Pseudostrabismus

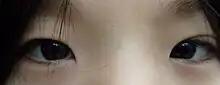
Pseudostrabismus in a Korean child

Pseudostrabismus is the false impression that the eyes are misaligned, which may lead to the incorrect diagnosis of strabismus.